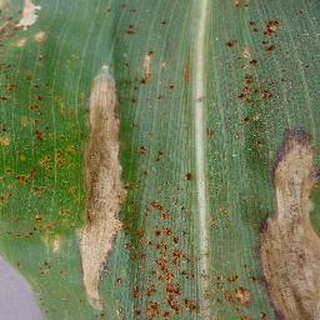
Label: corn_northern_leaf_blight